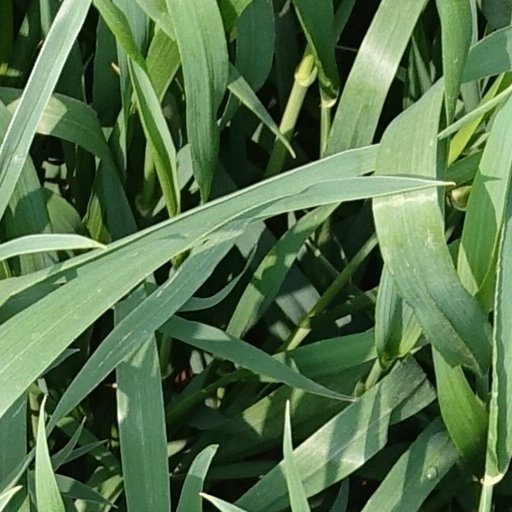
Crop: wheat